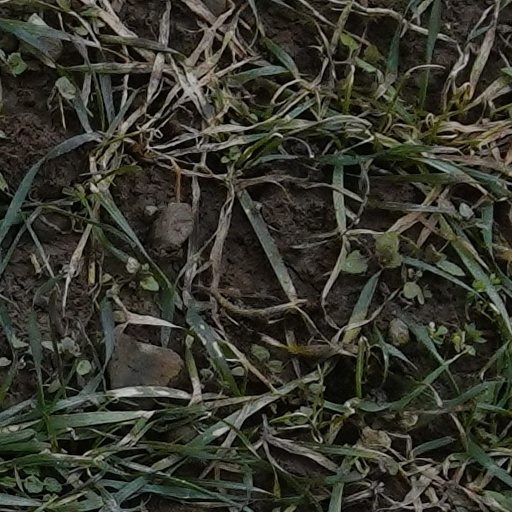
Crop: wheat